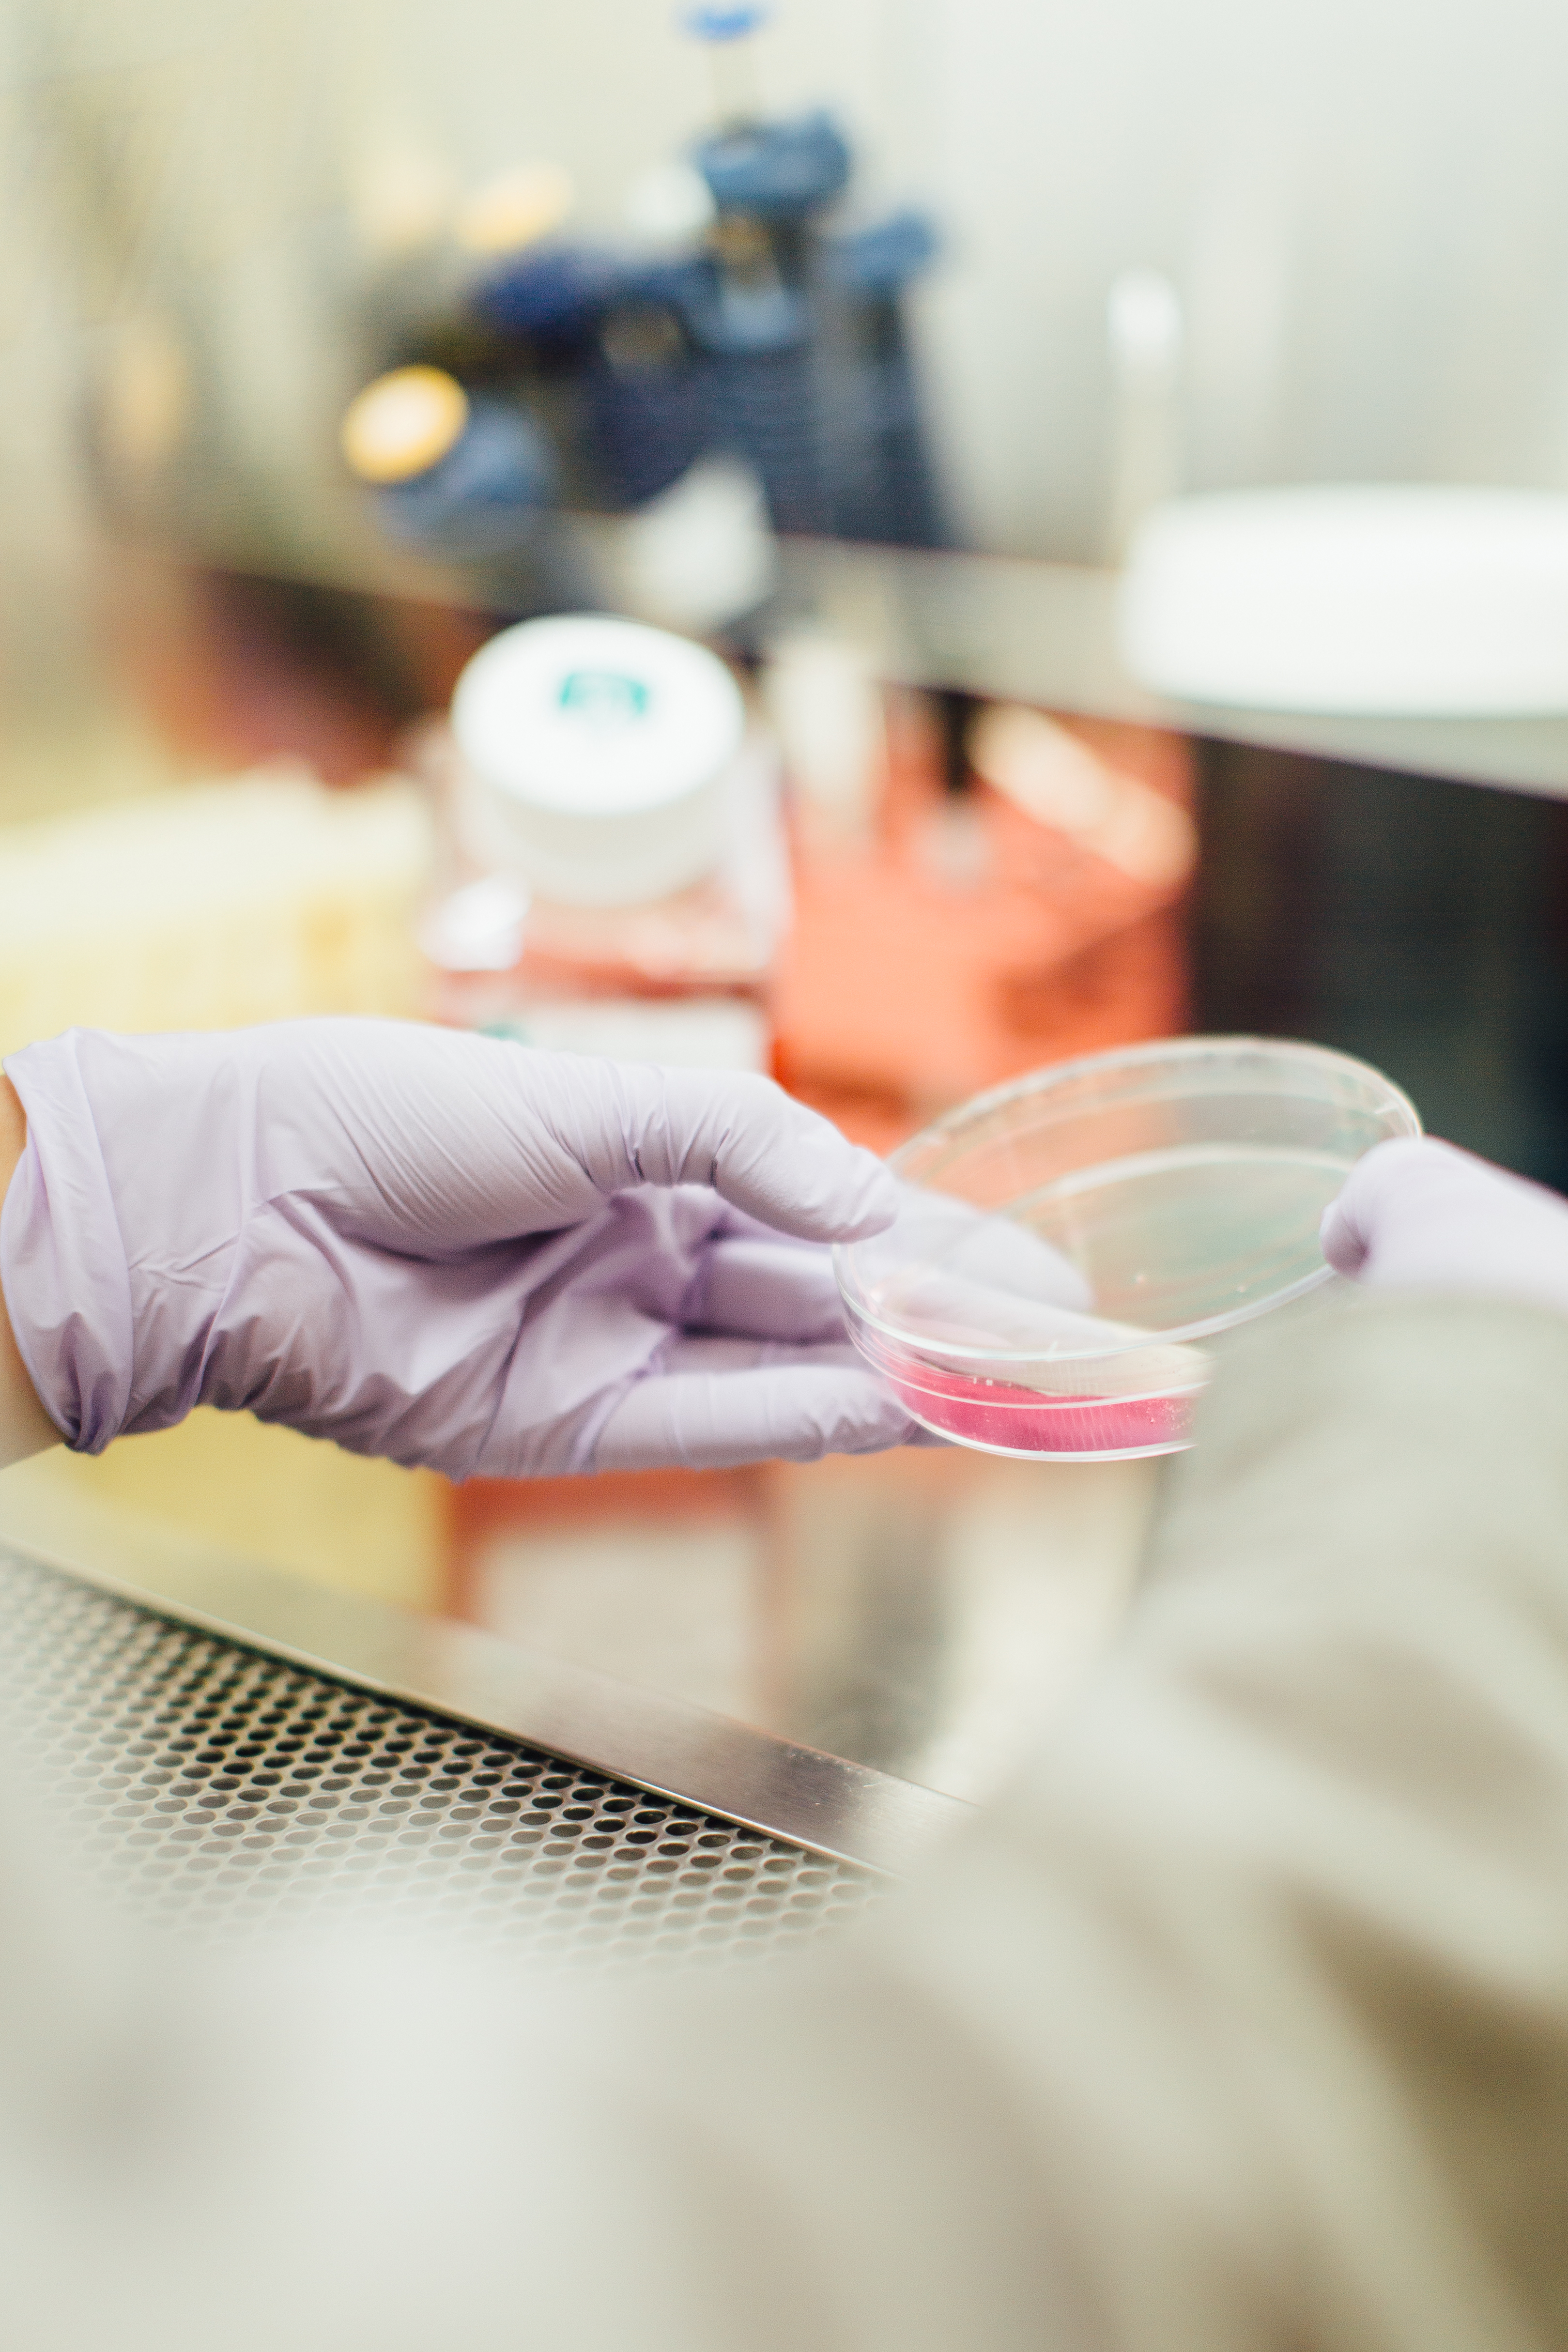
color, medicine, pink, research, close up, science, glasses, photograph, skin, beauty, cell, lab, sense